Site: brandenburg
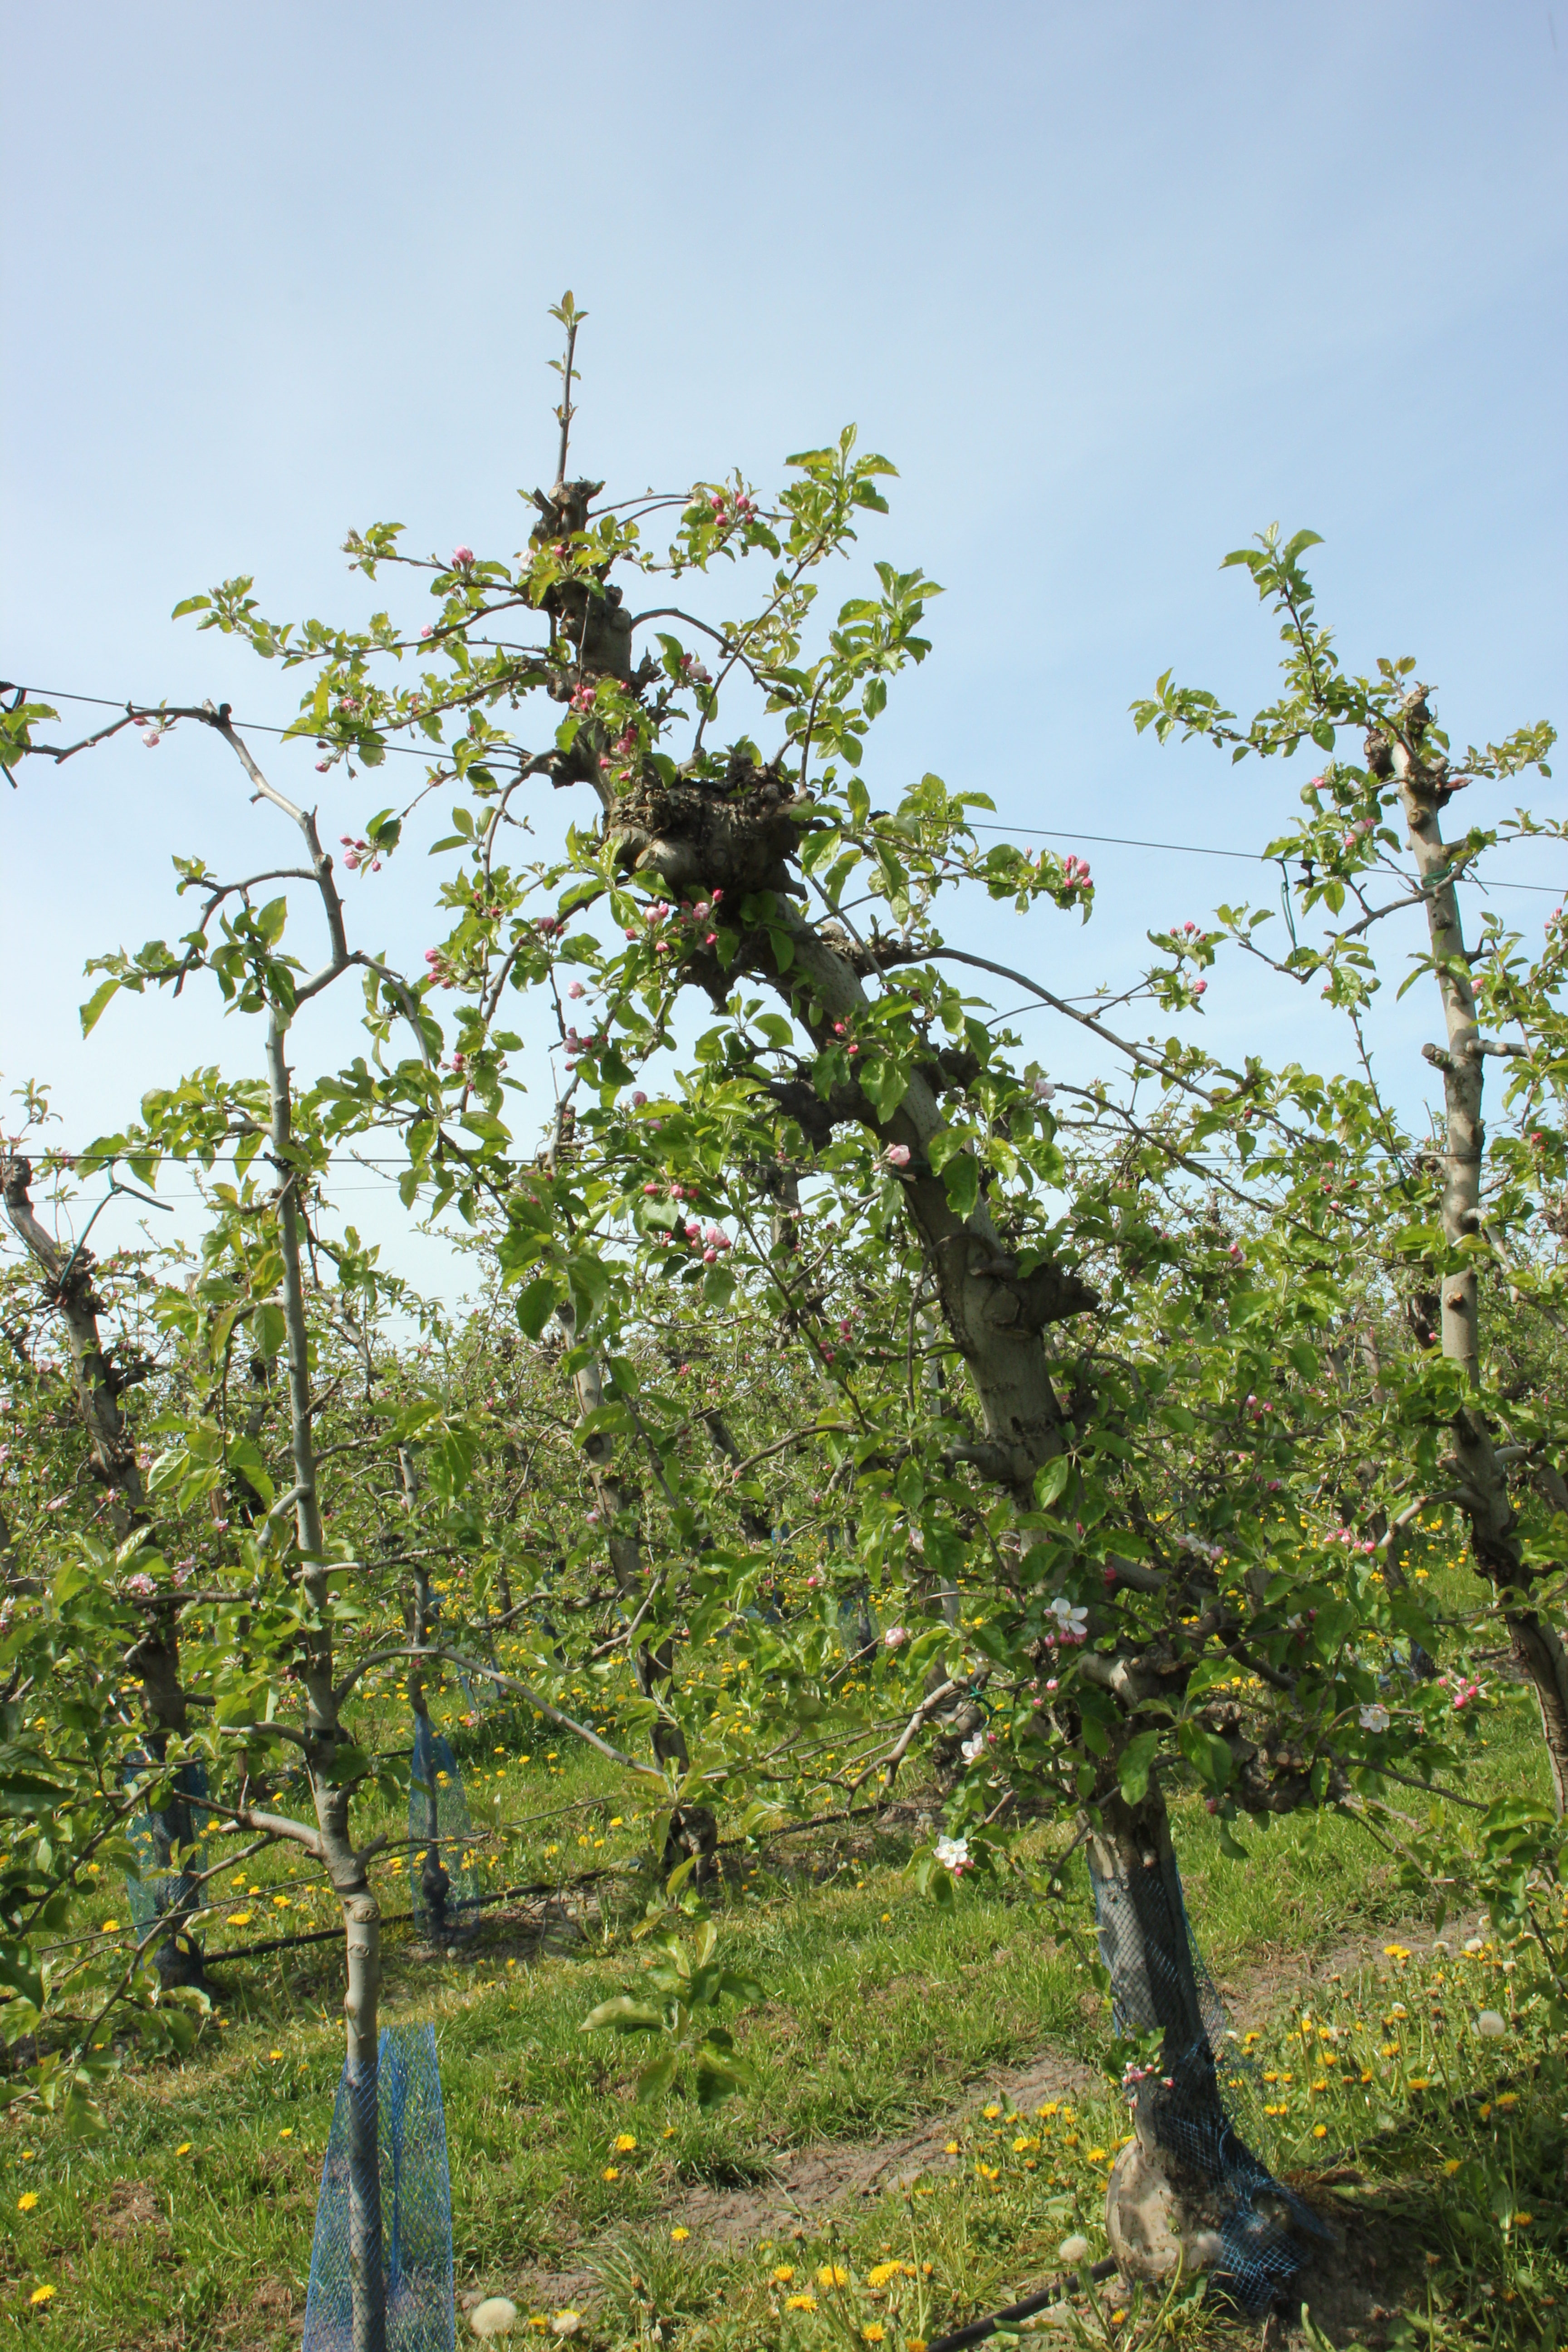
Growth stage (BBCH 60): Flowering